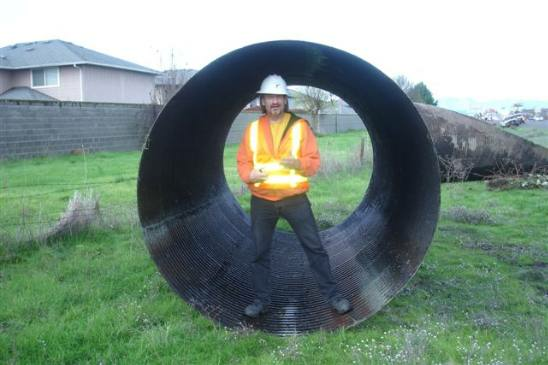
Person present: Yes